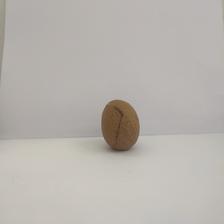
Size: Spoiled